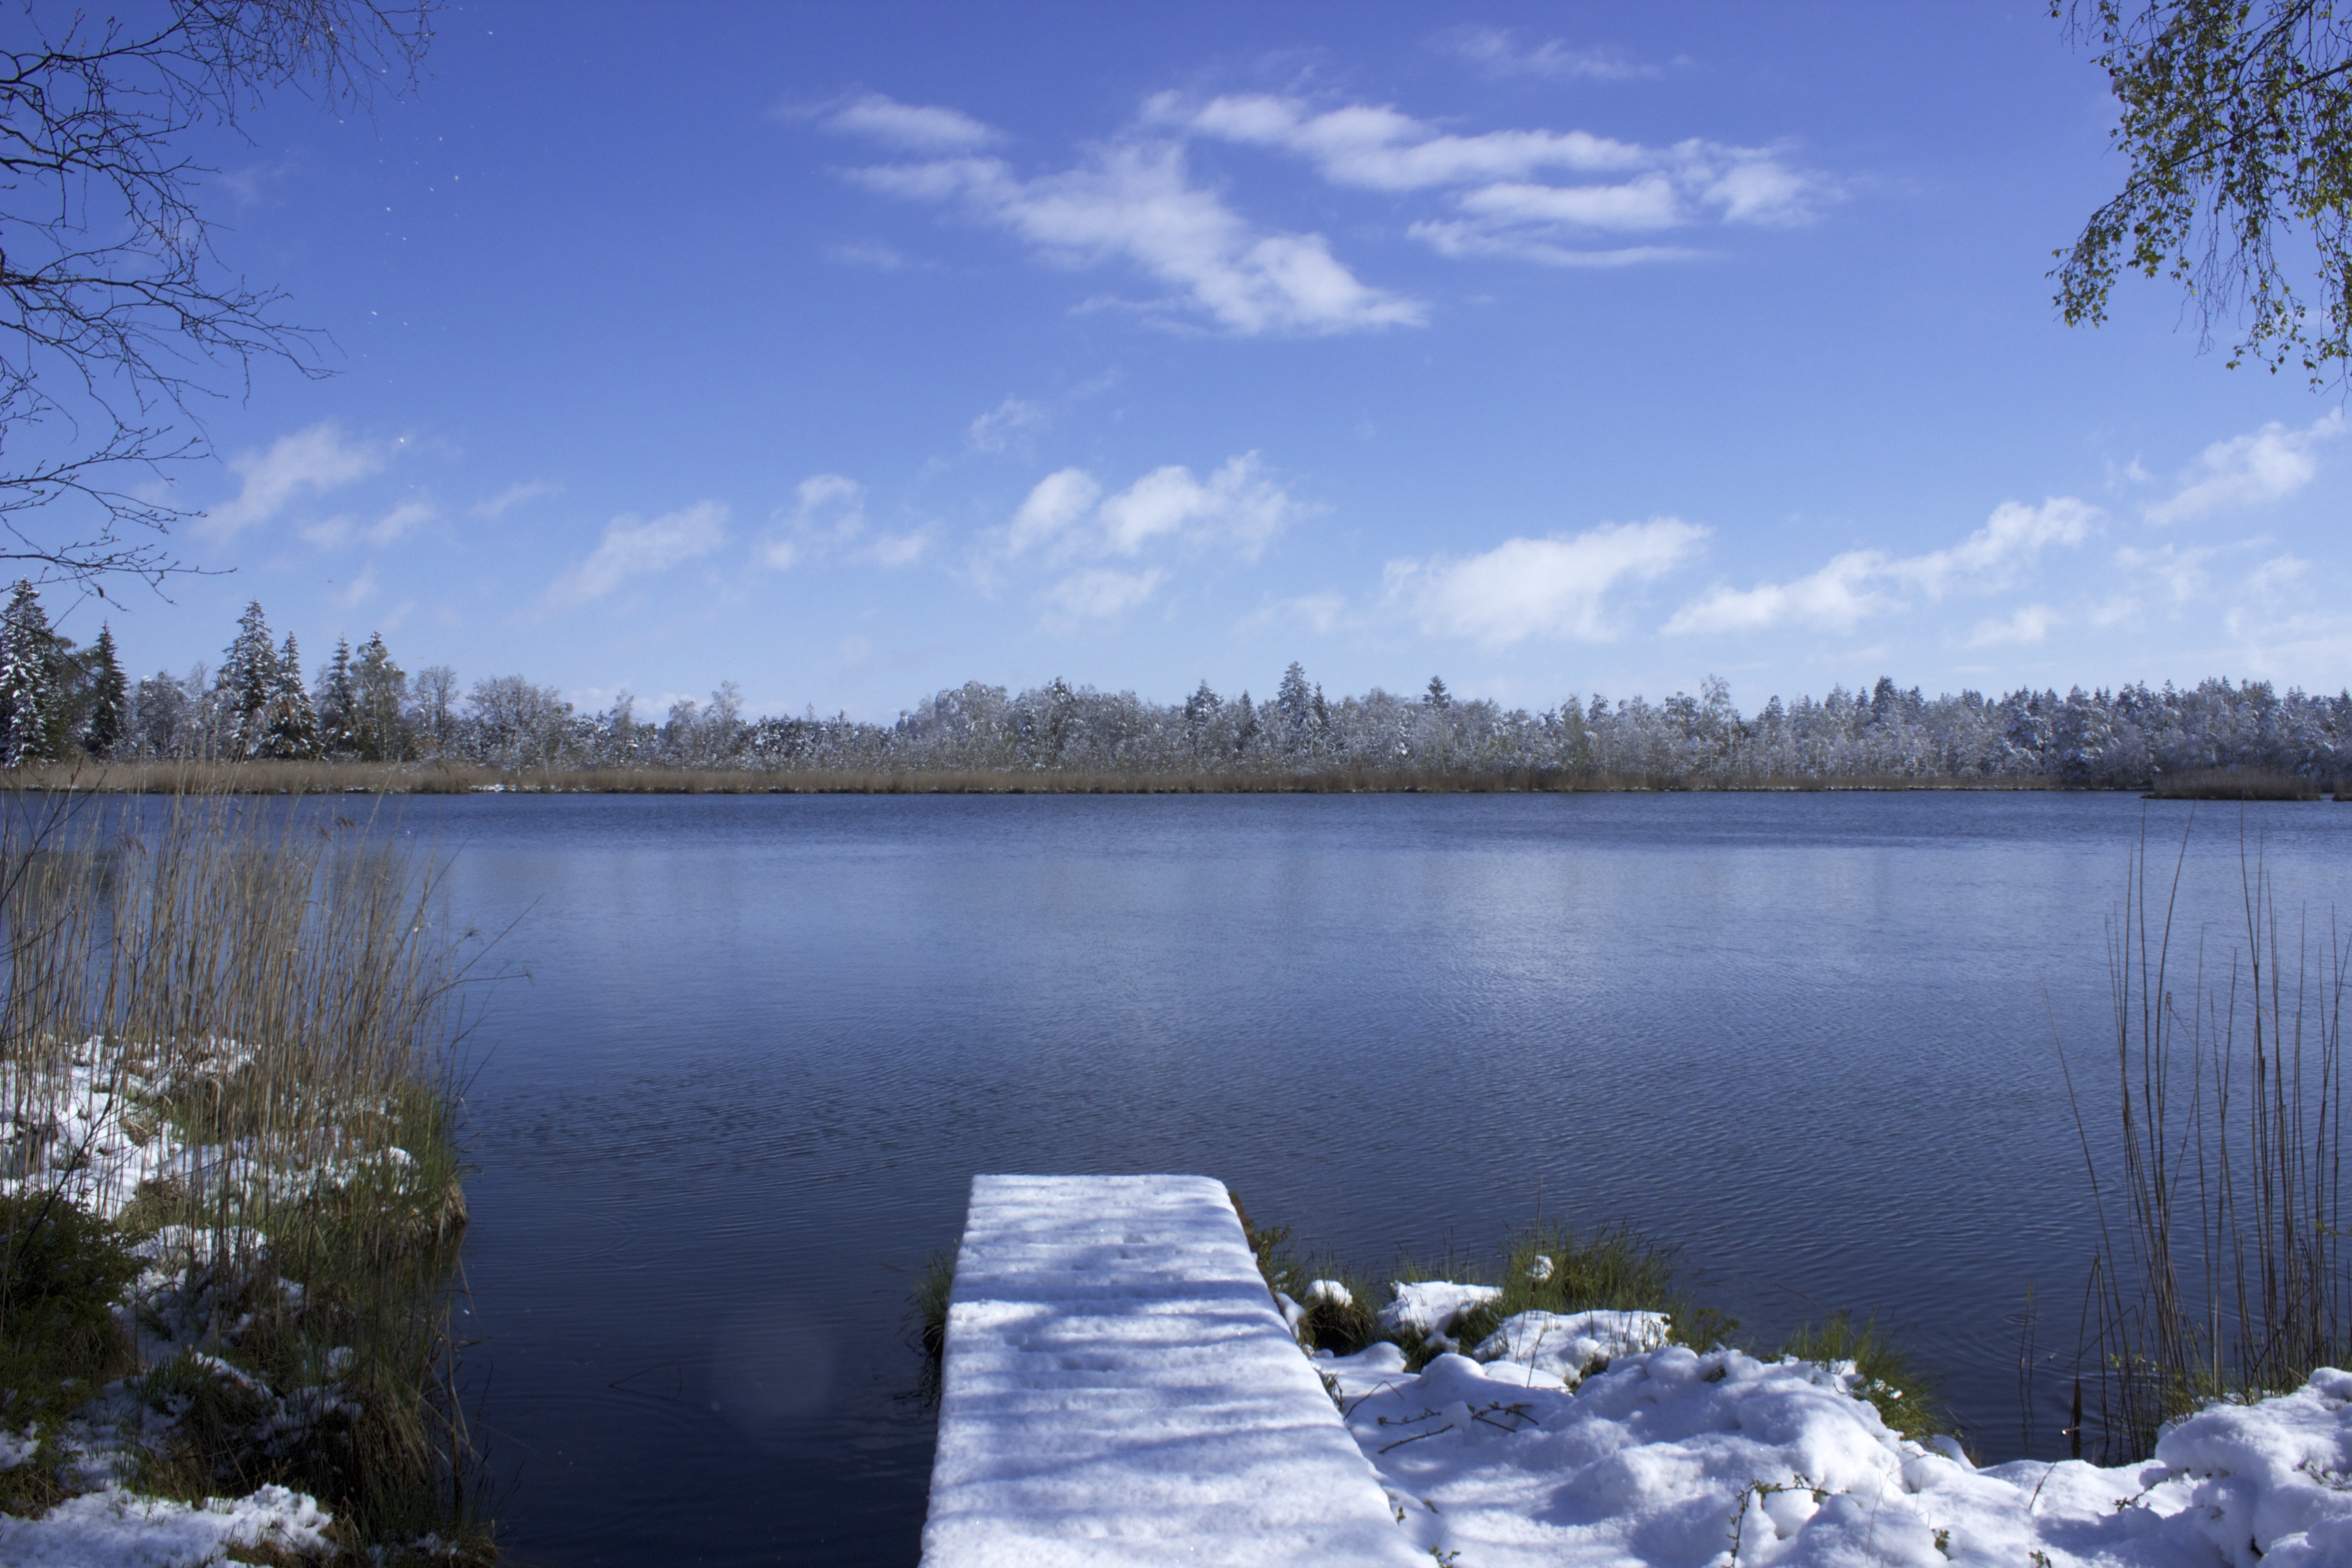
landscape, tree, water, nature, marsh, snow, winter, cloud, sky, morning, shore, lake, river, pond, reflection, reservoir, body of water, moor, wetland, loch, waters, moorland, nature reserve, riedsee, snow in spring, bad wurzach, wurzacher ried